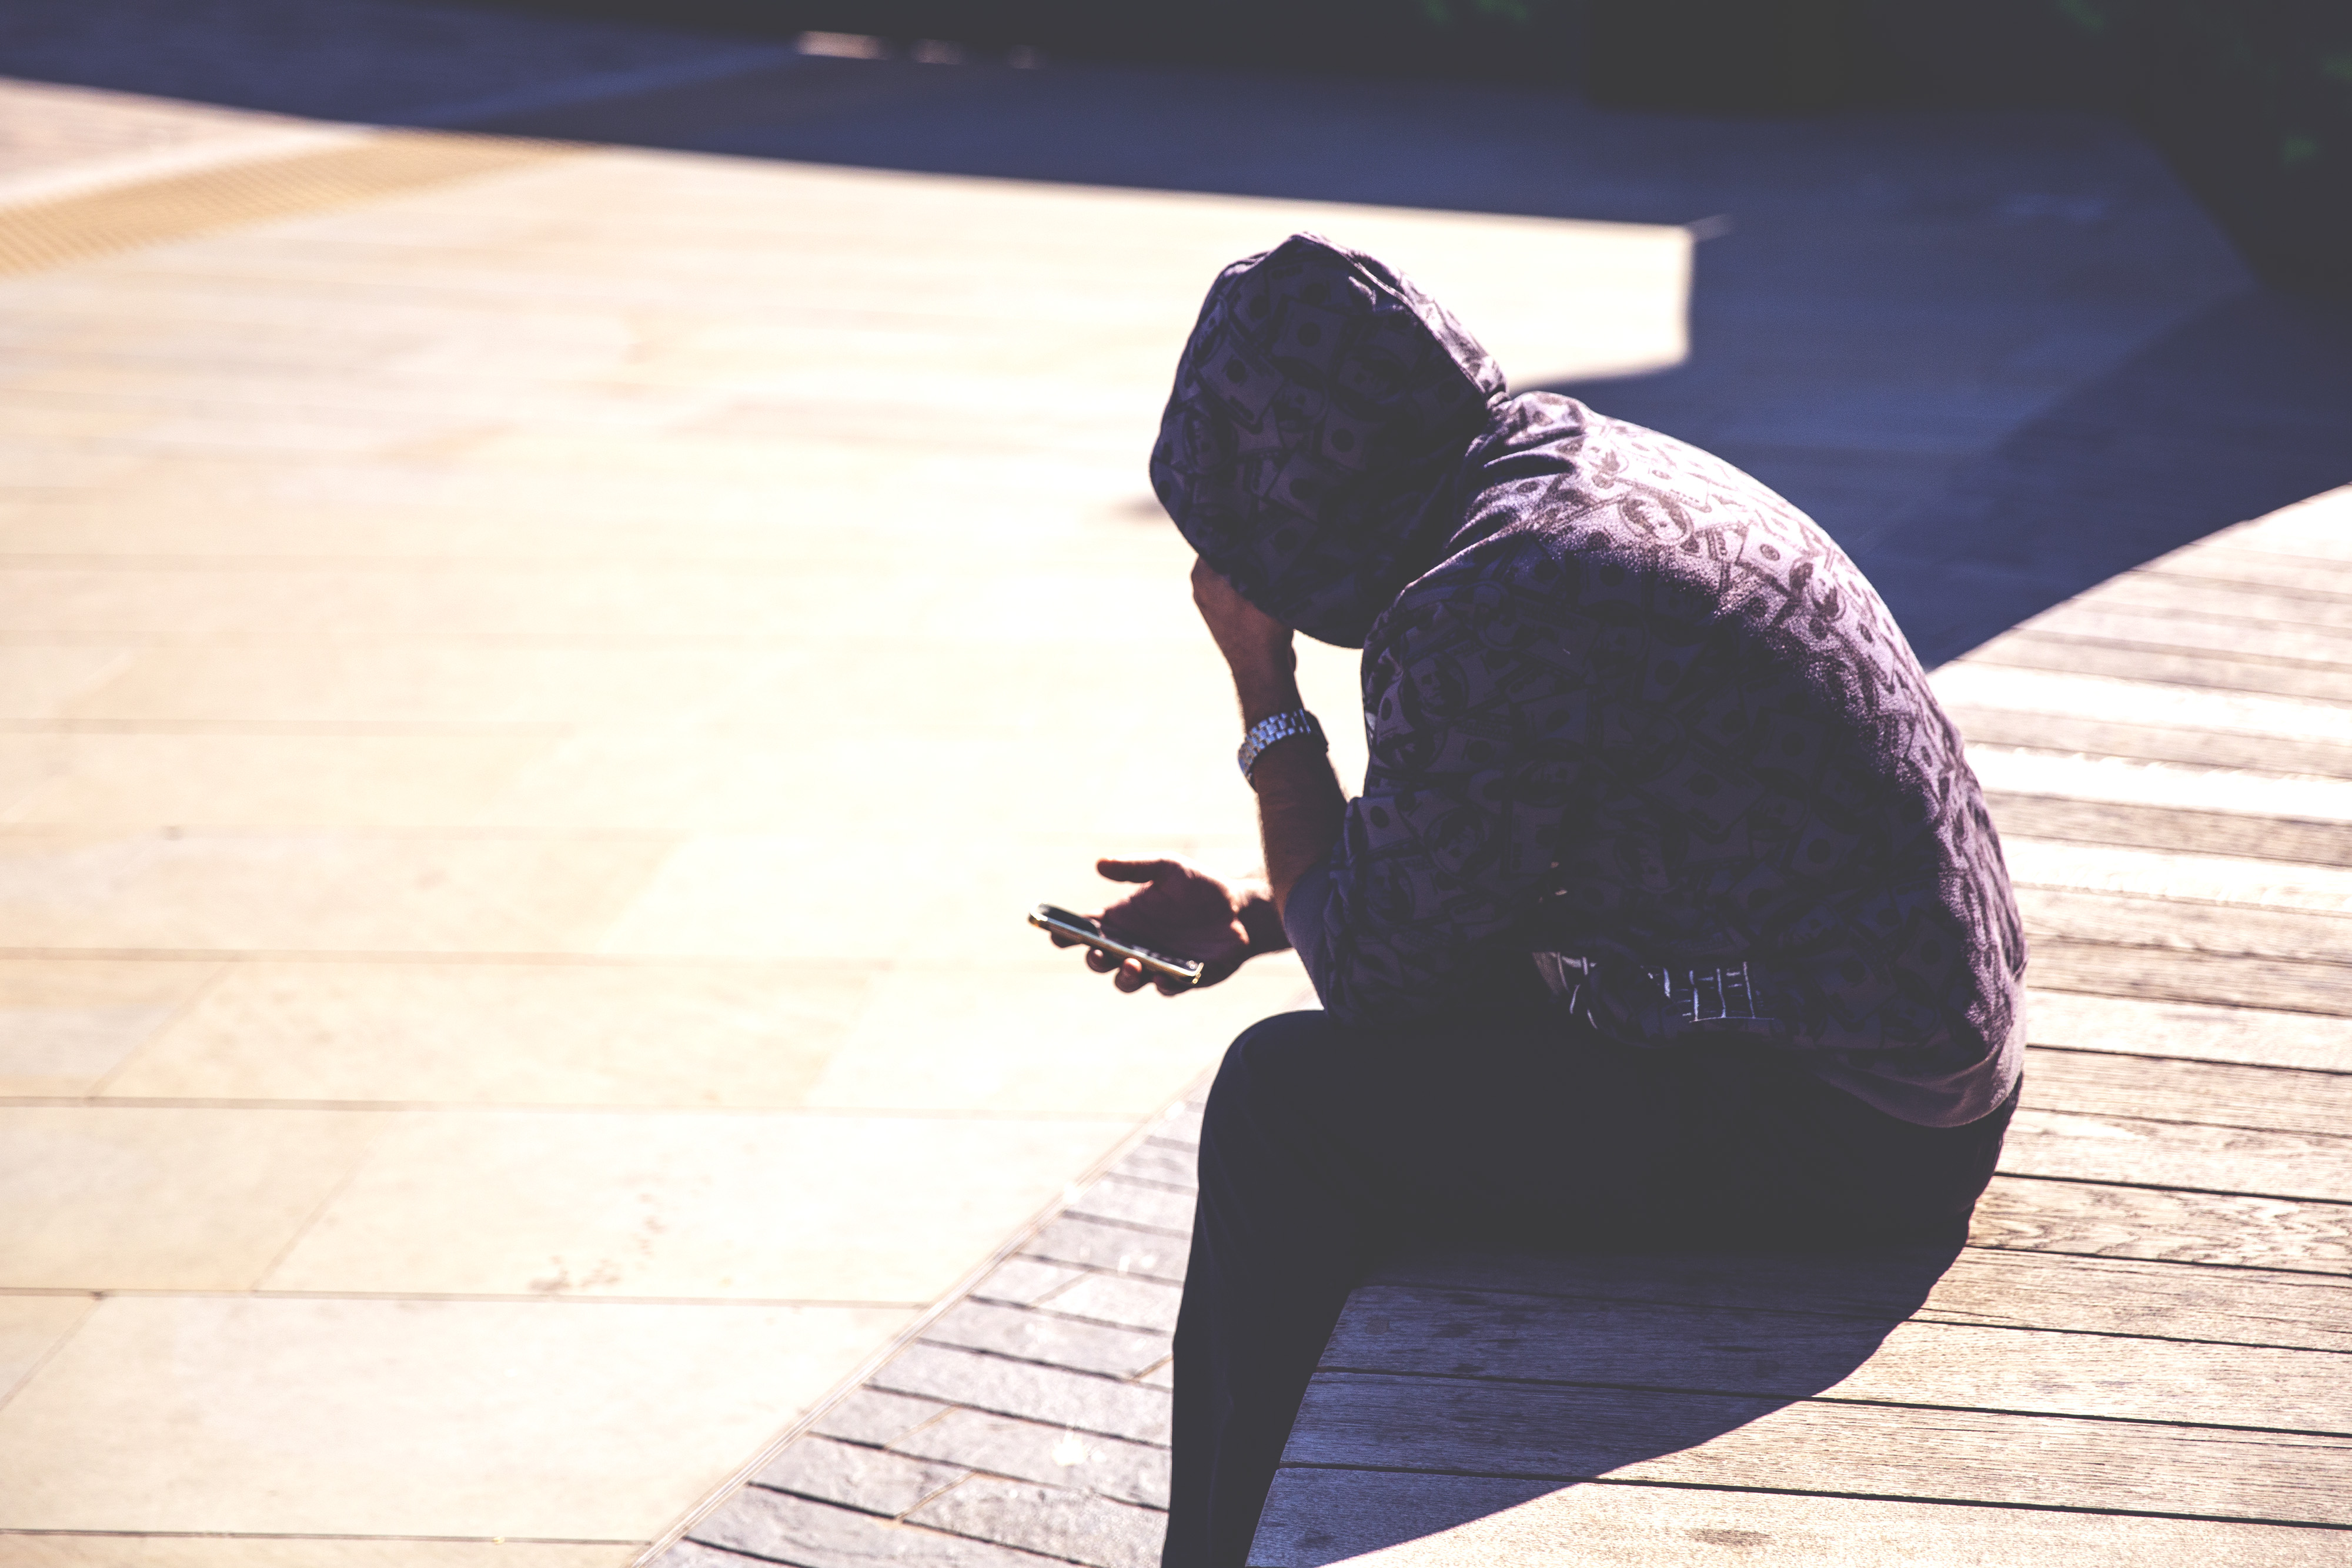
shadow, sitting, photography, Tints and shades, recreation